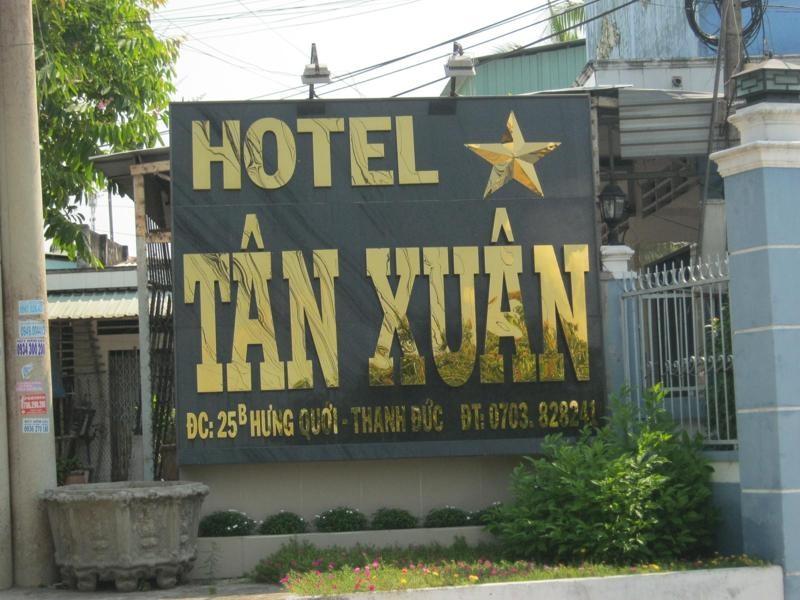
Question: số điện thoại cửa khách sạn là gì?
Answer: là 0703828241